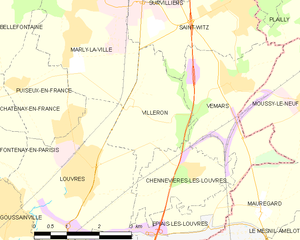
Carte des communes françaises Villeron